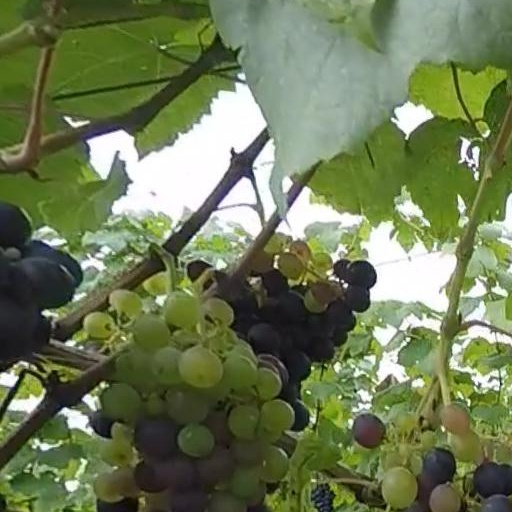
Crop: grape